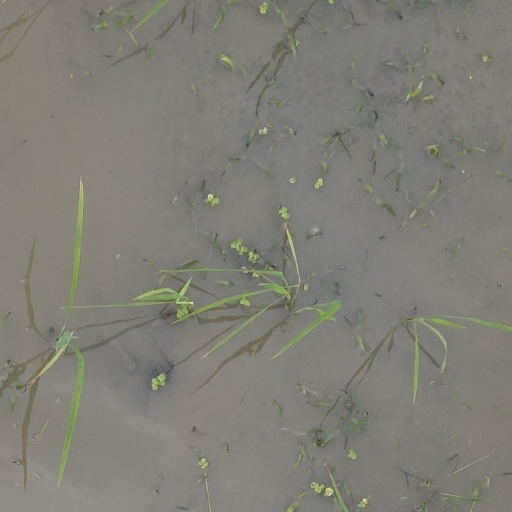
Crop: rice